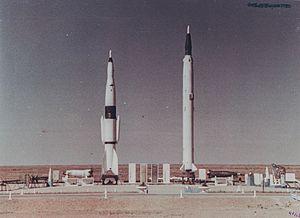
Le R-2 est un missile balistique à courte portée développé en Union soviétique. Il s'agit d'une version améliorée du missile V2 développée par les Allemands durant la Seconde Guerre mondiale. Sa portée a été en particulier doublée par rapport à la copie soviétique du missile allemand, la R-1, passant à 550 km. Son premier vol a lieu en 1949 et le missile entre en production à partir de 1953.
Les lanceurs Longue Marche, également appelés Chang Zheng, constituent une famille de lanceurs développés par la République Populaire de Chine. La famille s'articule autour de trois catégories. Les lanceurs traditionnels furent développés dans les années 60 et 70 afin de devenir les premiers lanceurs chinois, lancés depuis la base historique de Jiuquan. Par la suite dans les années 80, des versions spécialisées pour certains types de missions furent mises en service depuis de nouvelles bases de lancement, à Xichang et Taiyuan. La diversité de l'offre proposée et des décisions politiques favorables mèneront à l’essor des vols commerciaux de satellites américains en Chine durant les années 90, avant que ces derniers ne se fassent bien plus rares suite à certains accidents et plusieurs sanctions américaines. Les années 2000 seront consacrées à l'amélioration et l'optimisation des lanceurs existants, et à l'entrée de la Chine dans l'ère du vol spatial habité, avec l'envoi de Yang Liwei, premier taïkonaute, sur Shenzhou 5 en 2003.